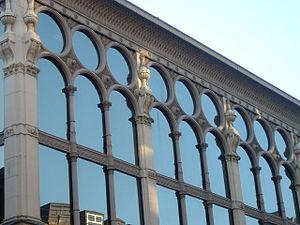
L'architecture industrielle est l'architecture de bâtiments qui servent à la fabrication d'objets de façon industrielle. L'architecture industrielle est devenue à partir du XVIIIᵉ siècle un des plus grands sujets architecturaux dans l'histoire de l'architecture, et a été l'objet de variations de style.